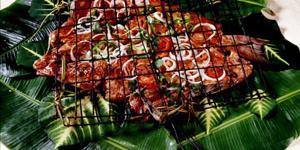
pescado pibil tikinxic